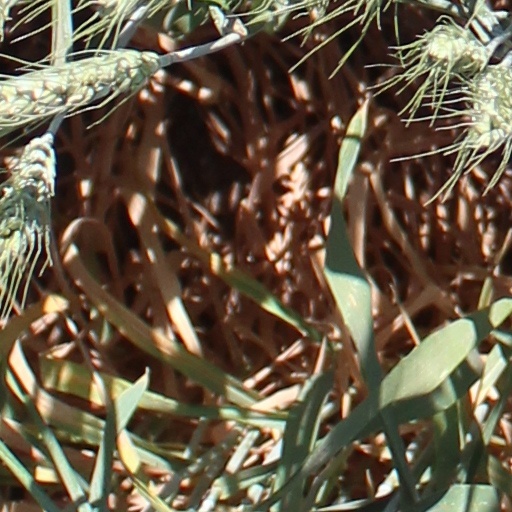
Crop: wheat